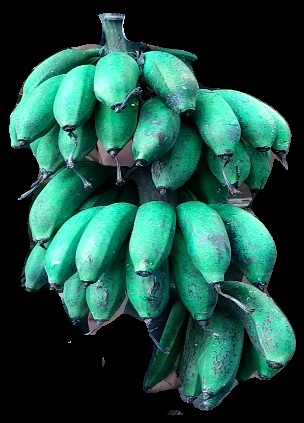
Variety: rasbale
Grade: grade3